Question: 1.Please indicate a possible affordance area of the jump_skateboard that can be used for placing feet
2.Please indicate a possible affordance area of the jump_skateboard that can be used for holding
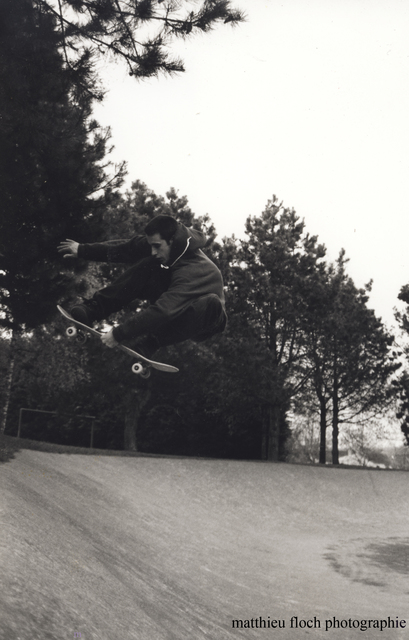
Answer: [41.464, 295.464, 186.964, 377.964]